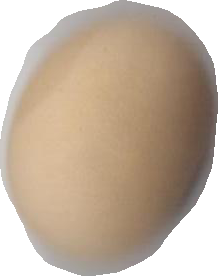
Variety: Anjasmoro